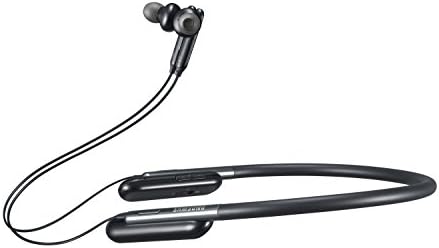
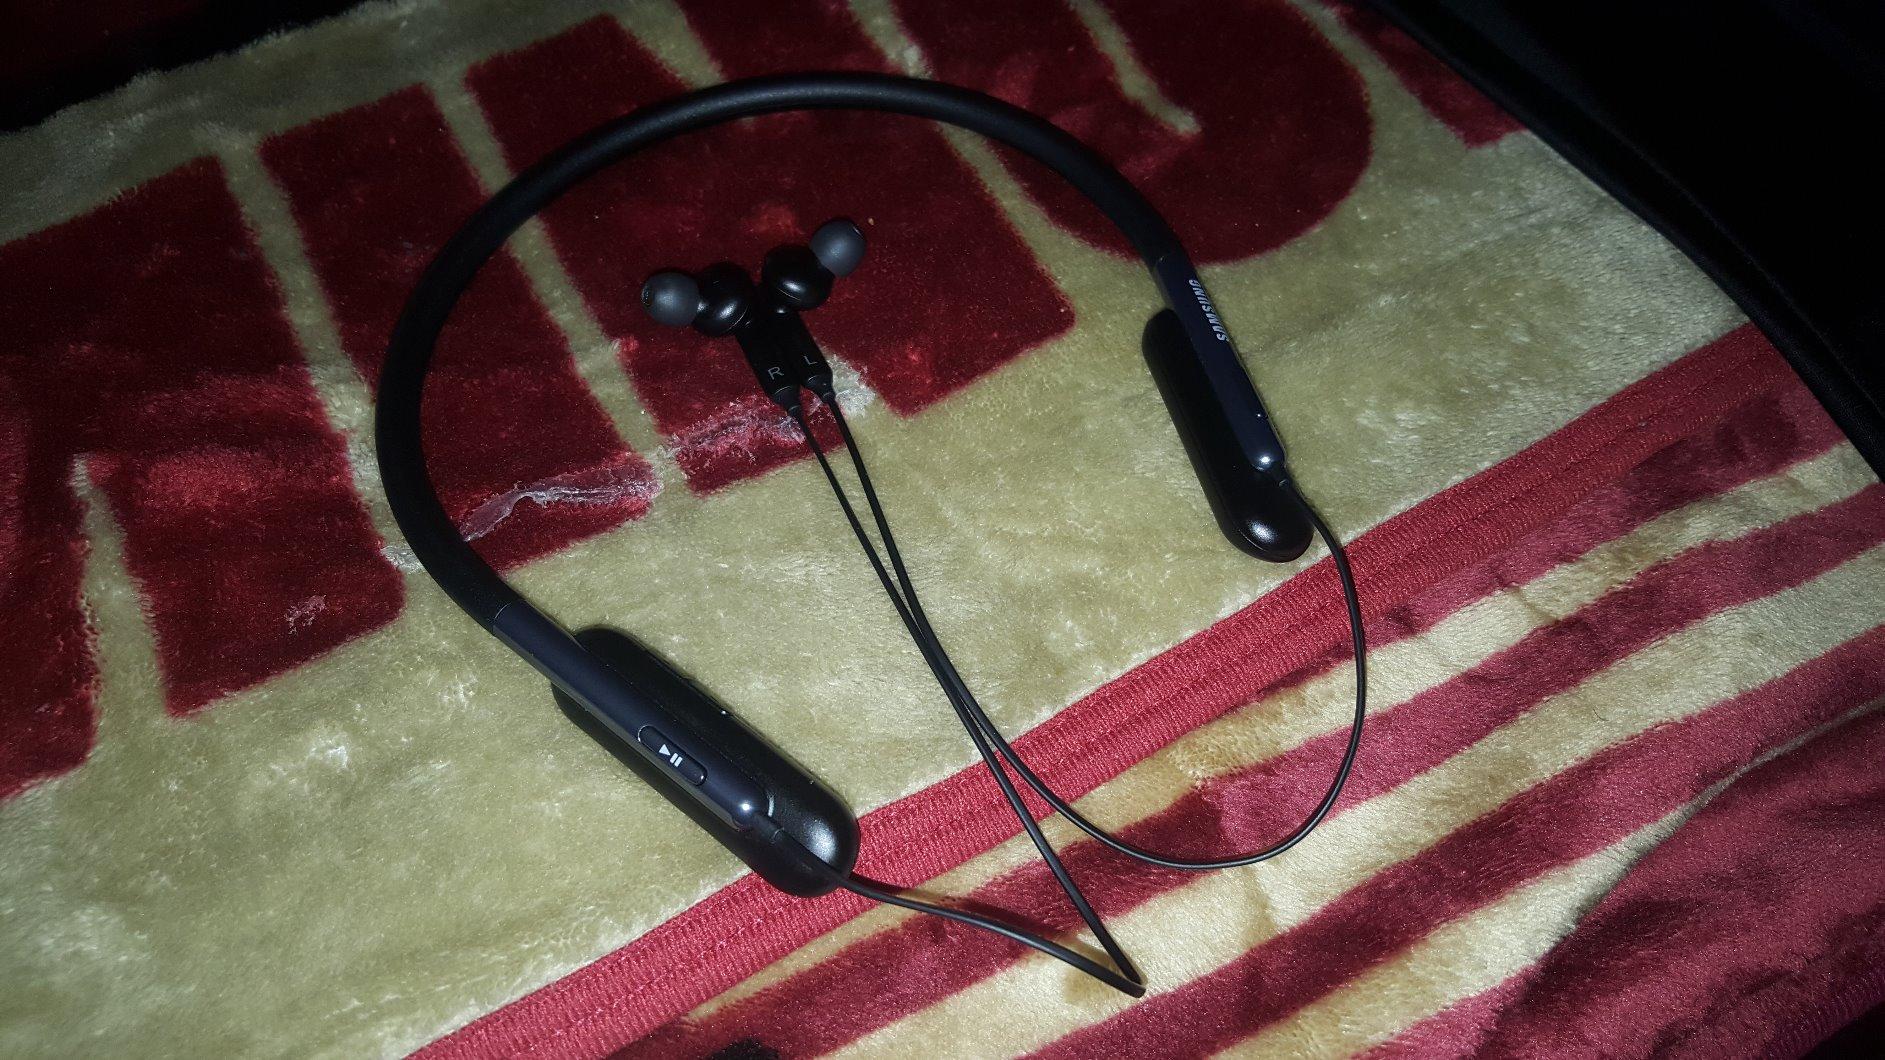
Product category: headphones
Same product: yes